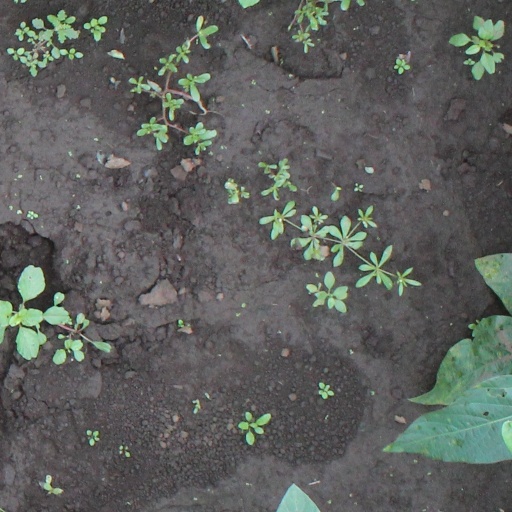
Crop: soybean